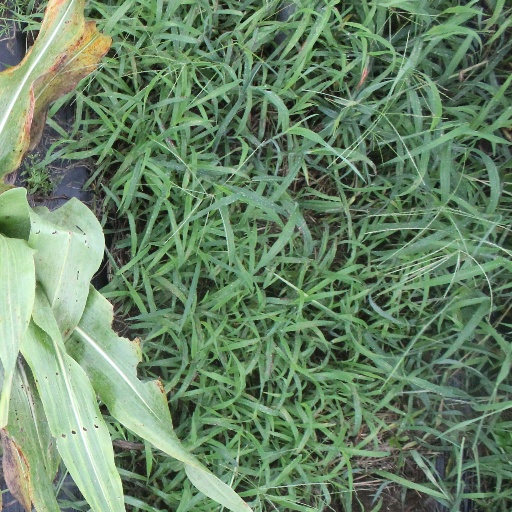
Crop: sorghum